Sarcopterygii

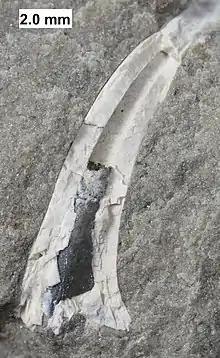
Tooth from the sarcopterygian "Onychodus" from the Devonian of Wisconsin

Lobe-finned fishes and their sister group, the ray-finned fishes, make up the clade Osteichthyes, characterized by the presence of swim bladders (which share ancestry with lungs) as well as the evolution of ossified endoskeleton instead of cartilages like the skeletons of acanthodians, chondrichthyians and most placoderms. There are otherwise vast differences in fin, respiratory and circulatory structures between the Sarcopterygii and the Actinopterygii, such as the presence of cosmoid layers in the scales of sarcopterygians. The earliest sarcopterygian fossils were found in the uppermost Silurian, about 418 Ma. They closely resembled the acanthodians (the "spiny fish", a taxon that became extinct at the end of the Paleozoic). In the early–middle Devonian (416–385 Ma), while the predatory placoderms dominated the seas, some sarcopterygians came into freshwater habitats.